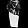
Label: Dress